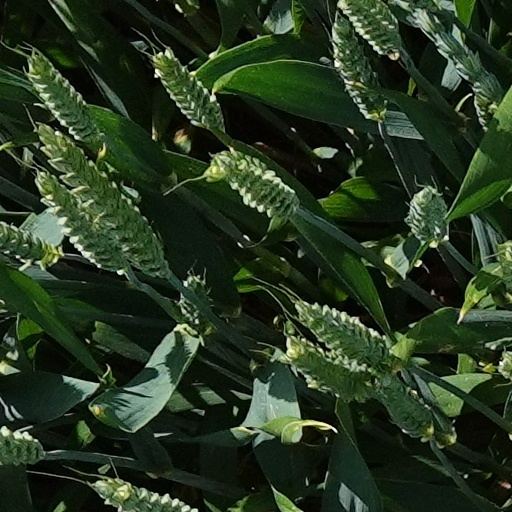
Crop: wheat